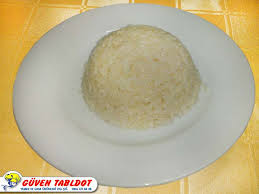
Yemek: pirinc_pilavi